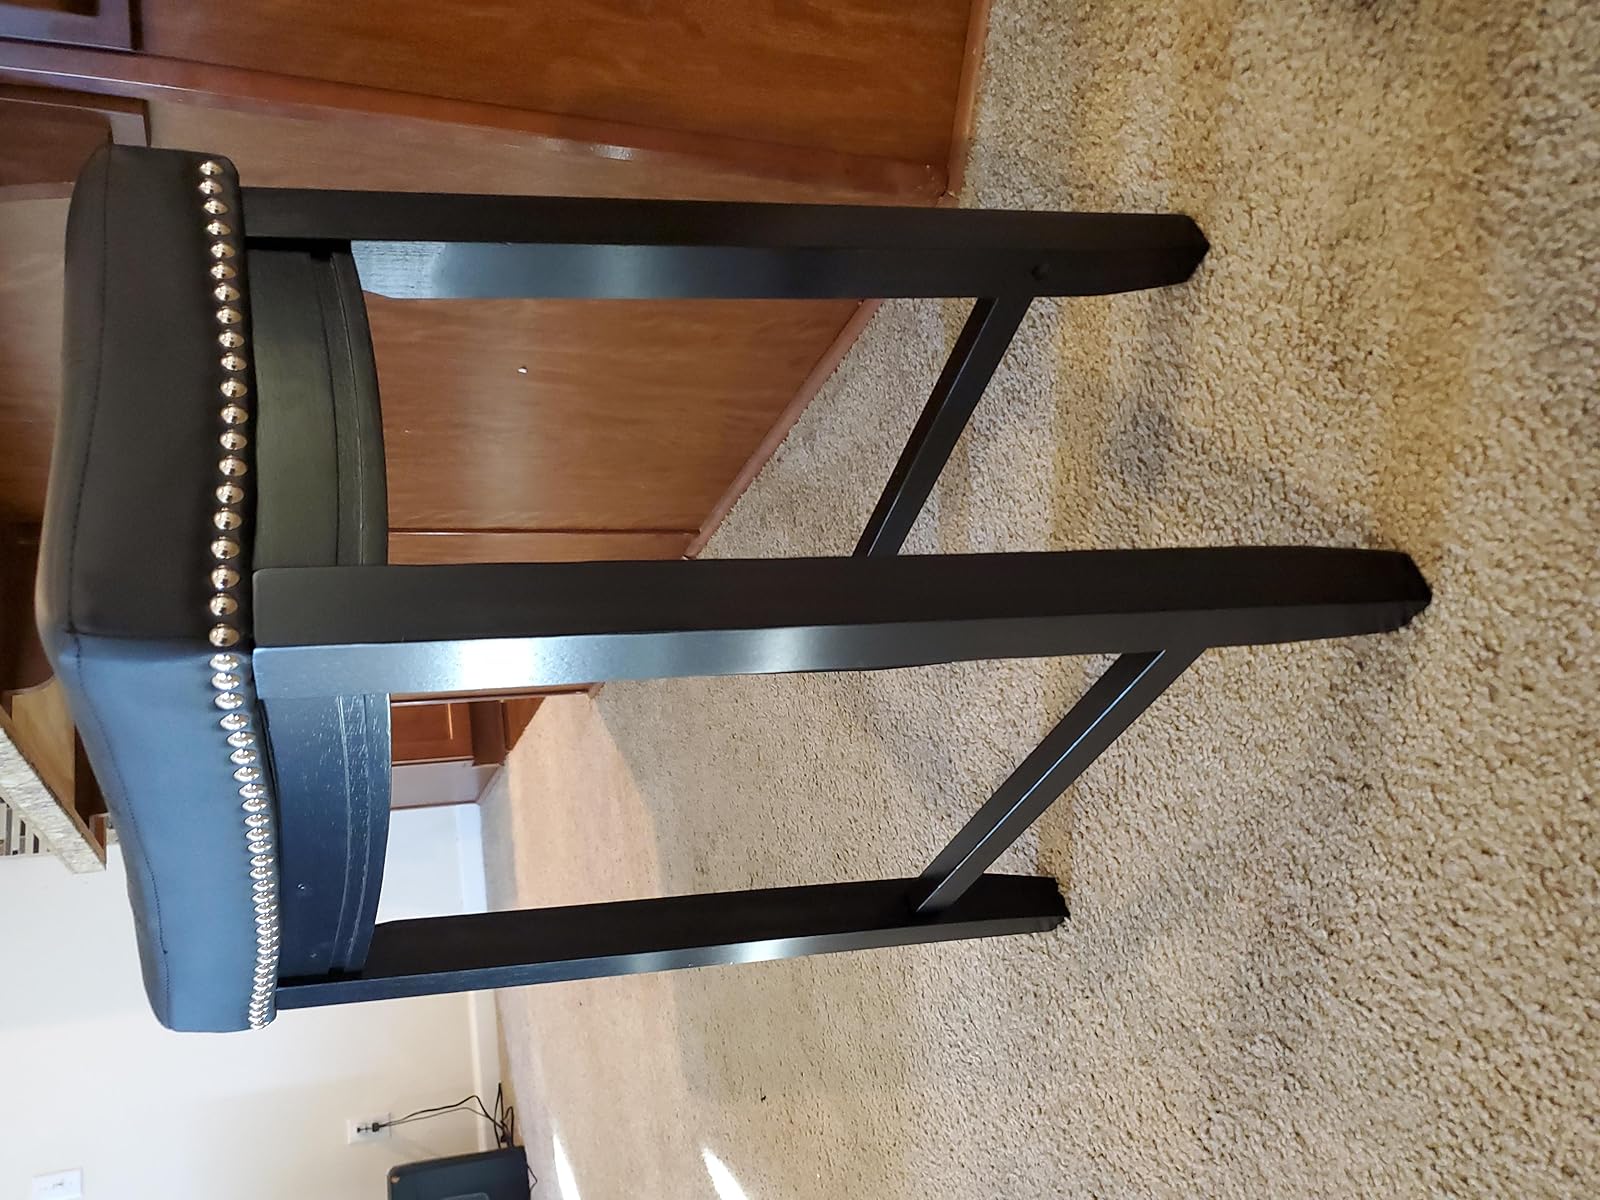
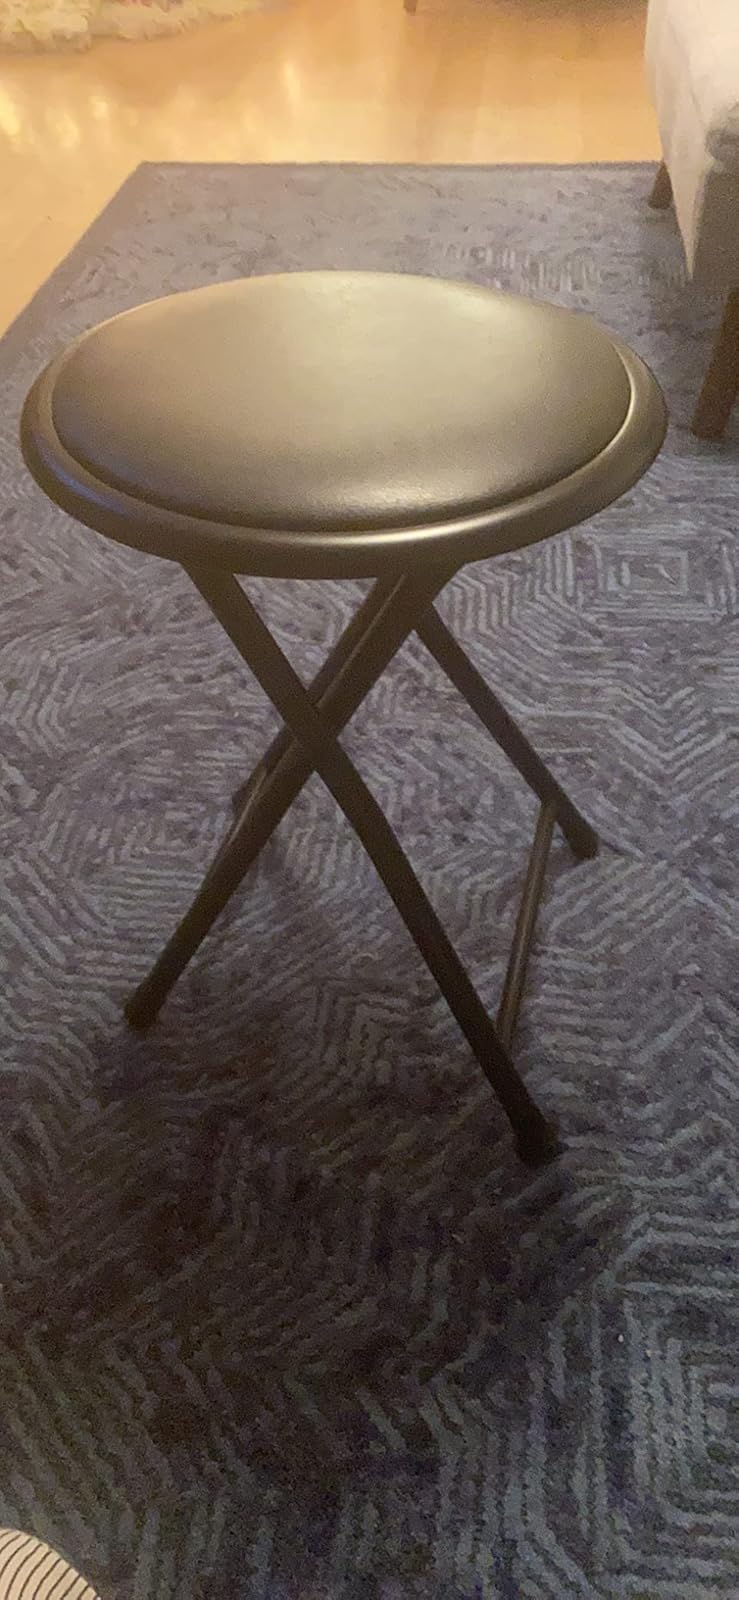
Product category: stool
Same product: no